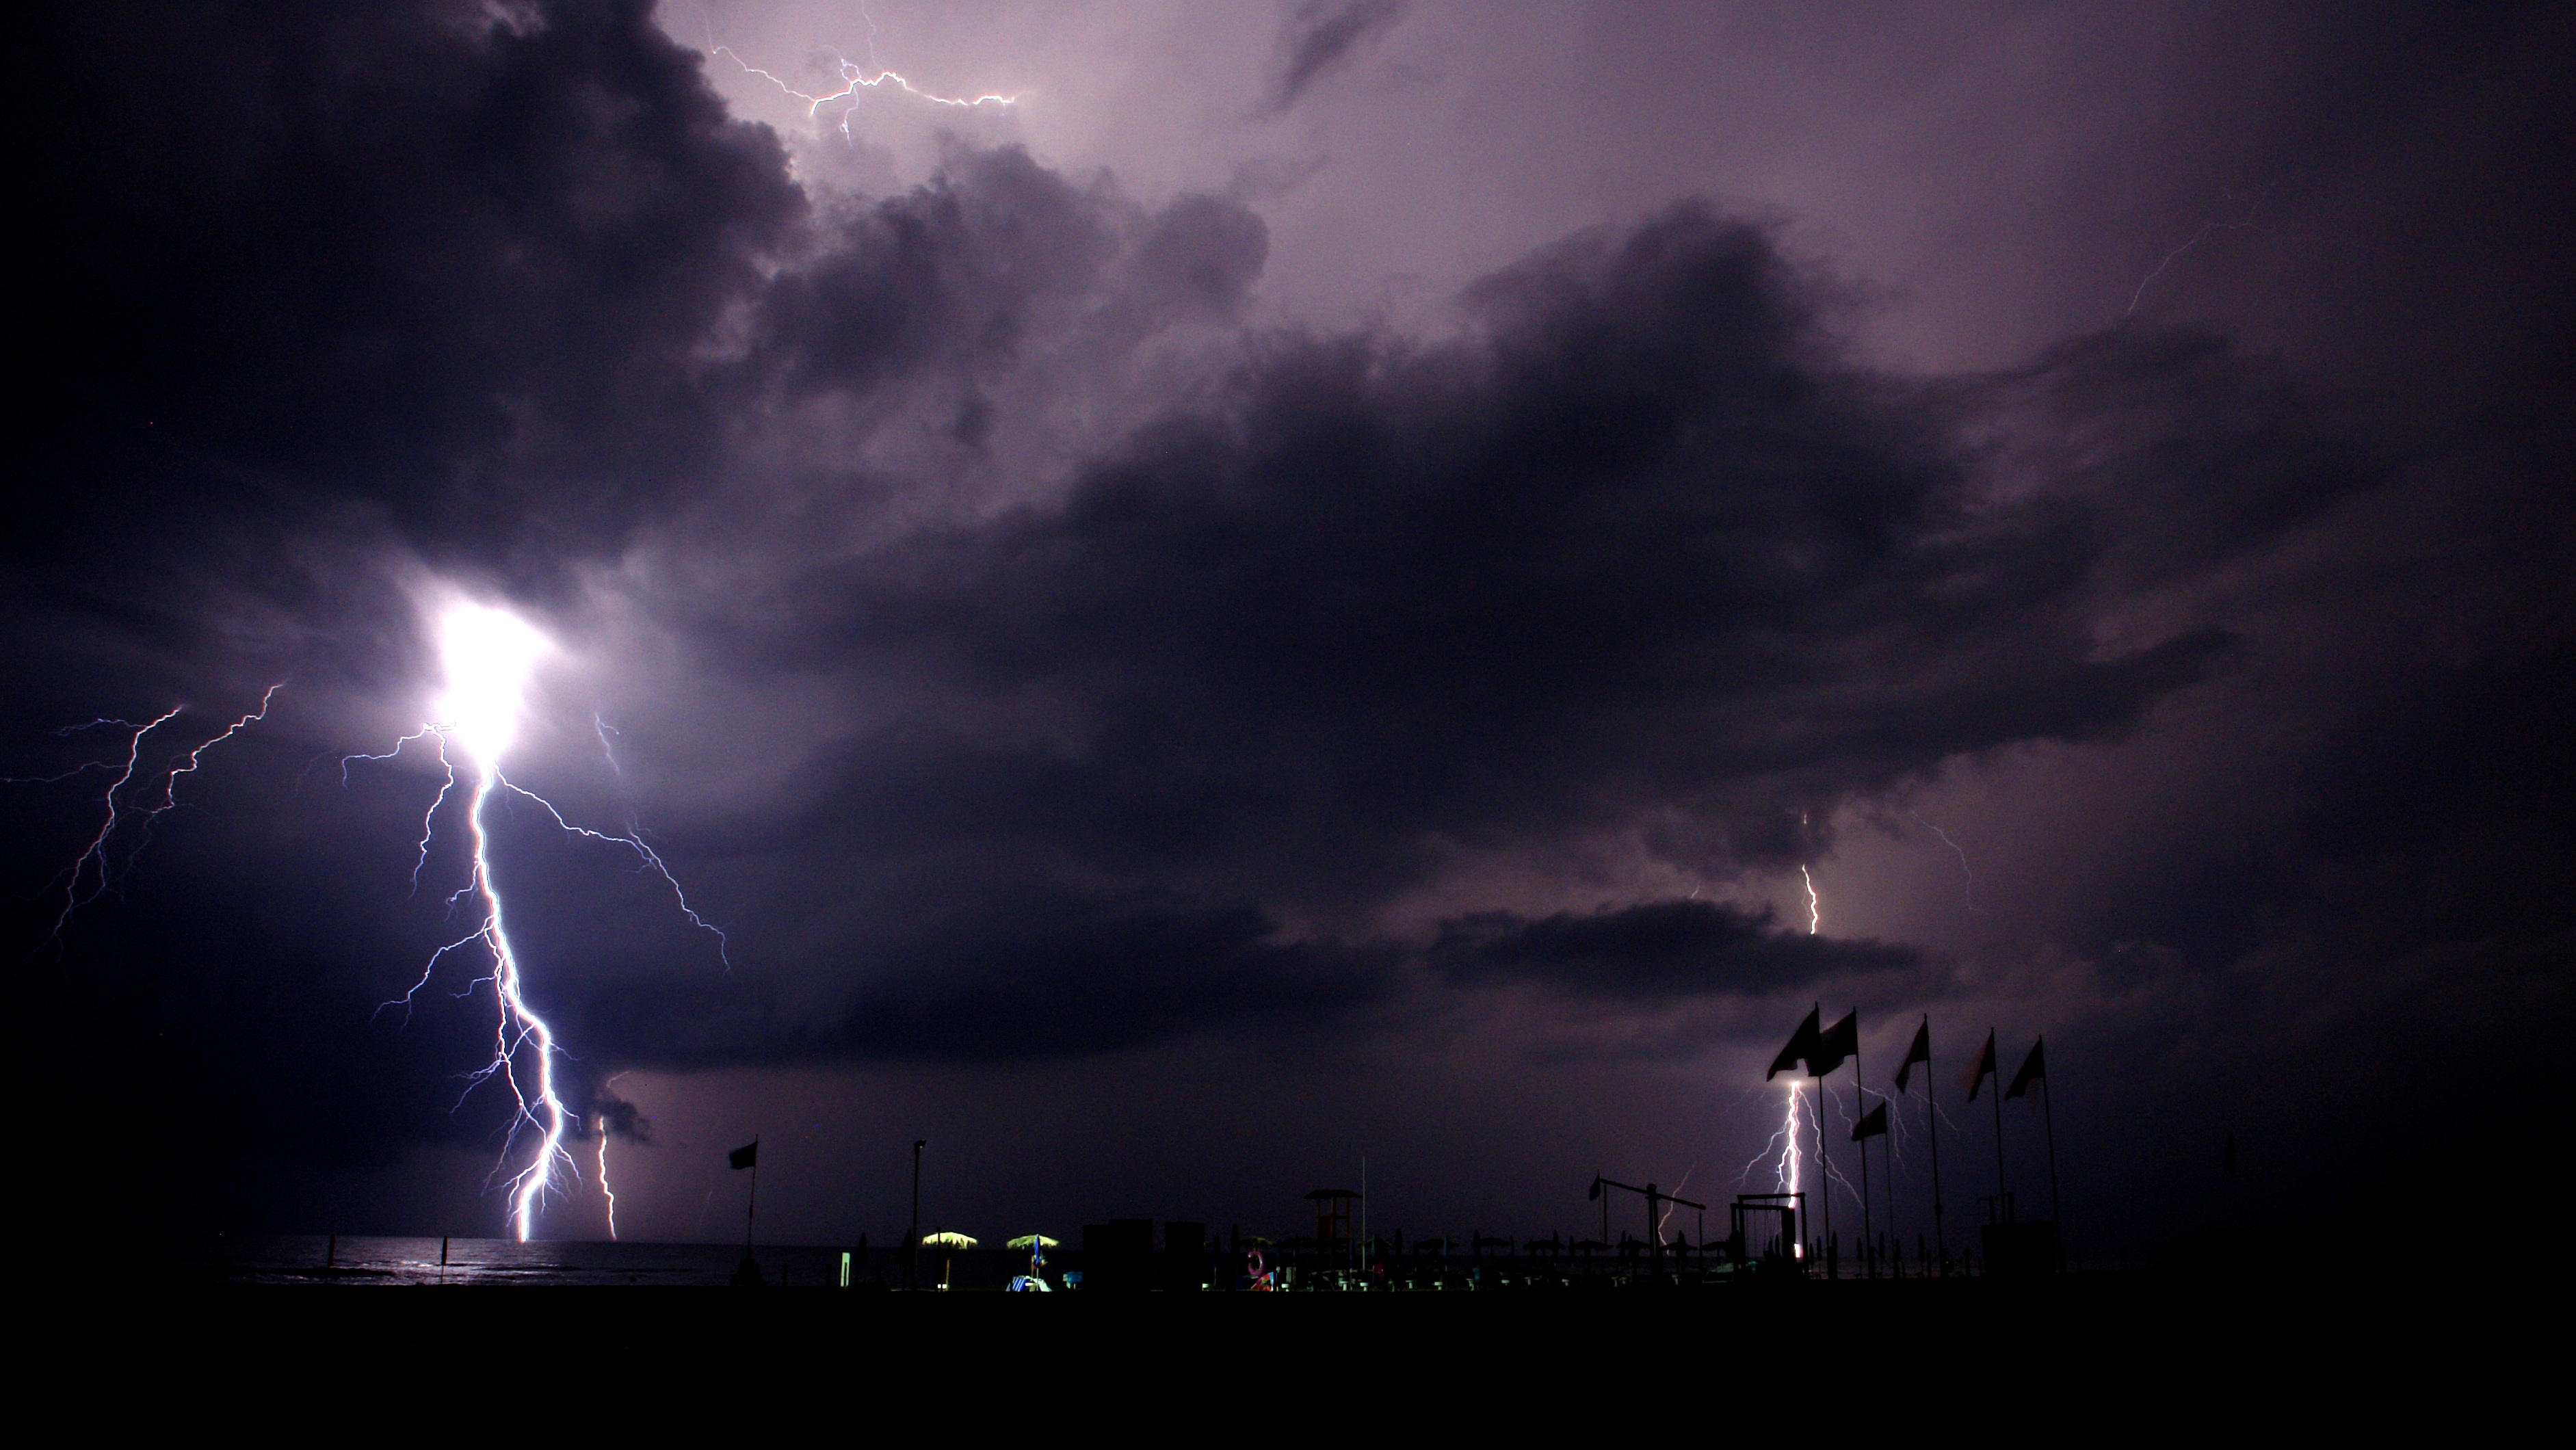
beach, landscape, cloud, sky, night, atmosphere, weather, storm, darkness, lightning, thunder, clouds, thunderstorm, phenomenon